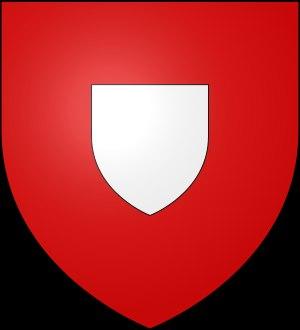
Emeric de Schöneck était un religieux allemand du Moyen Âge, qui fut évêque de Worms au début du XIVᵉ siècle.
Conrad de Schöneck, né vers ? mourut en 1329, fut évêque de Worms.
Liste des comtes de Vianden, au pays de Luxembourg :
La mise en abyme — également orthographiée mise en abysme ou plus rarement mise en abîme — est un procédé consistant à représenter une œuvre dans une œuvre similaire, par exemple dans les phénomènes de « film dans un film », ou encore en incrustant dans une image cette image elle-même. Ce principe se retrouve l'« autosimilarité » et le principe des fractales ou de la récursivité en mathématiques.